Margaret Cleaves

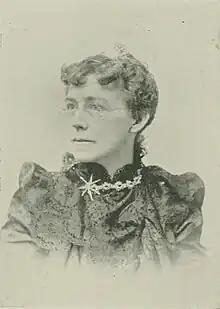
"A Woman of the Century".

Margaret Abigail Cleaves (November 25, 1848 – November 7, 1917), M.D., was an American physician and scientific writer. She was a pioneer of electrotherapy and brachytherapy, instructor in Electro-Therapeutics New York Post-Graduate Medical School, President of the Women's Medical Society of New York, a Fellow of the American Electro-Therapeutic Association, a member of the "Société Francaise d'Électrothérapie", a Fellow of the New York Academy of Medicine, Editor of "Asylum Notes: Journal of Nervous and Mental Disease", 1891–2, a member of the Medical Society of the County of New York, a member of the American Medical Association, and a member of the New York Electrical Society.